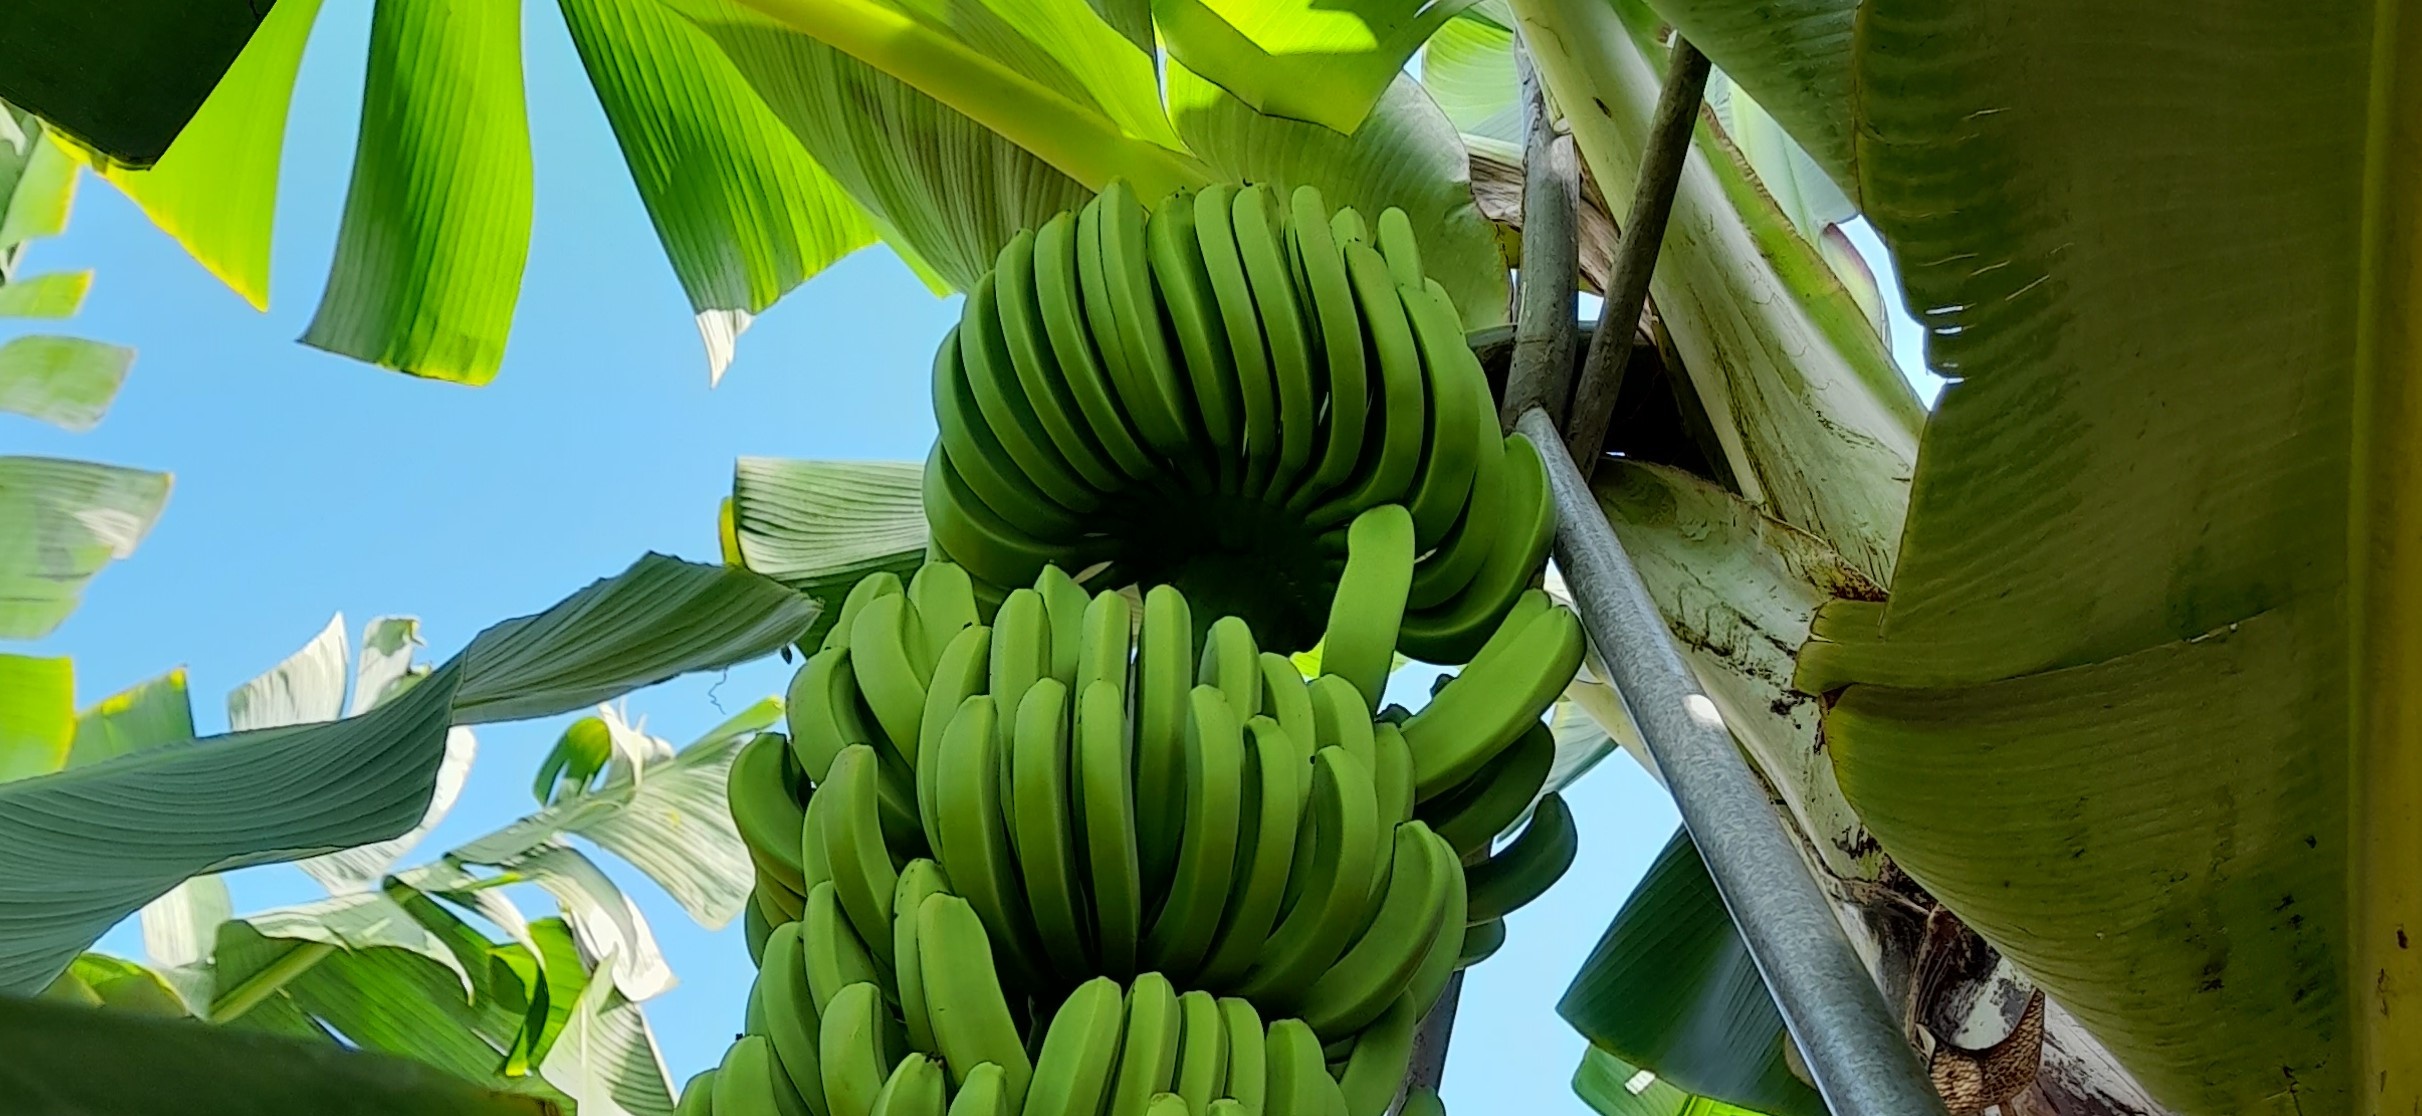
Label: Keep